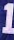
Number: 1